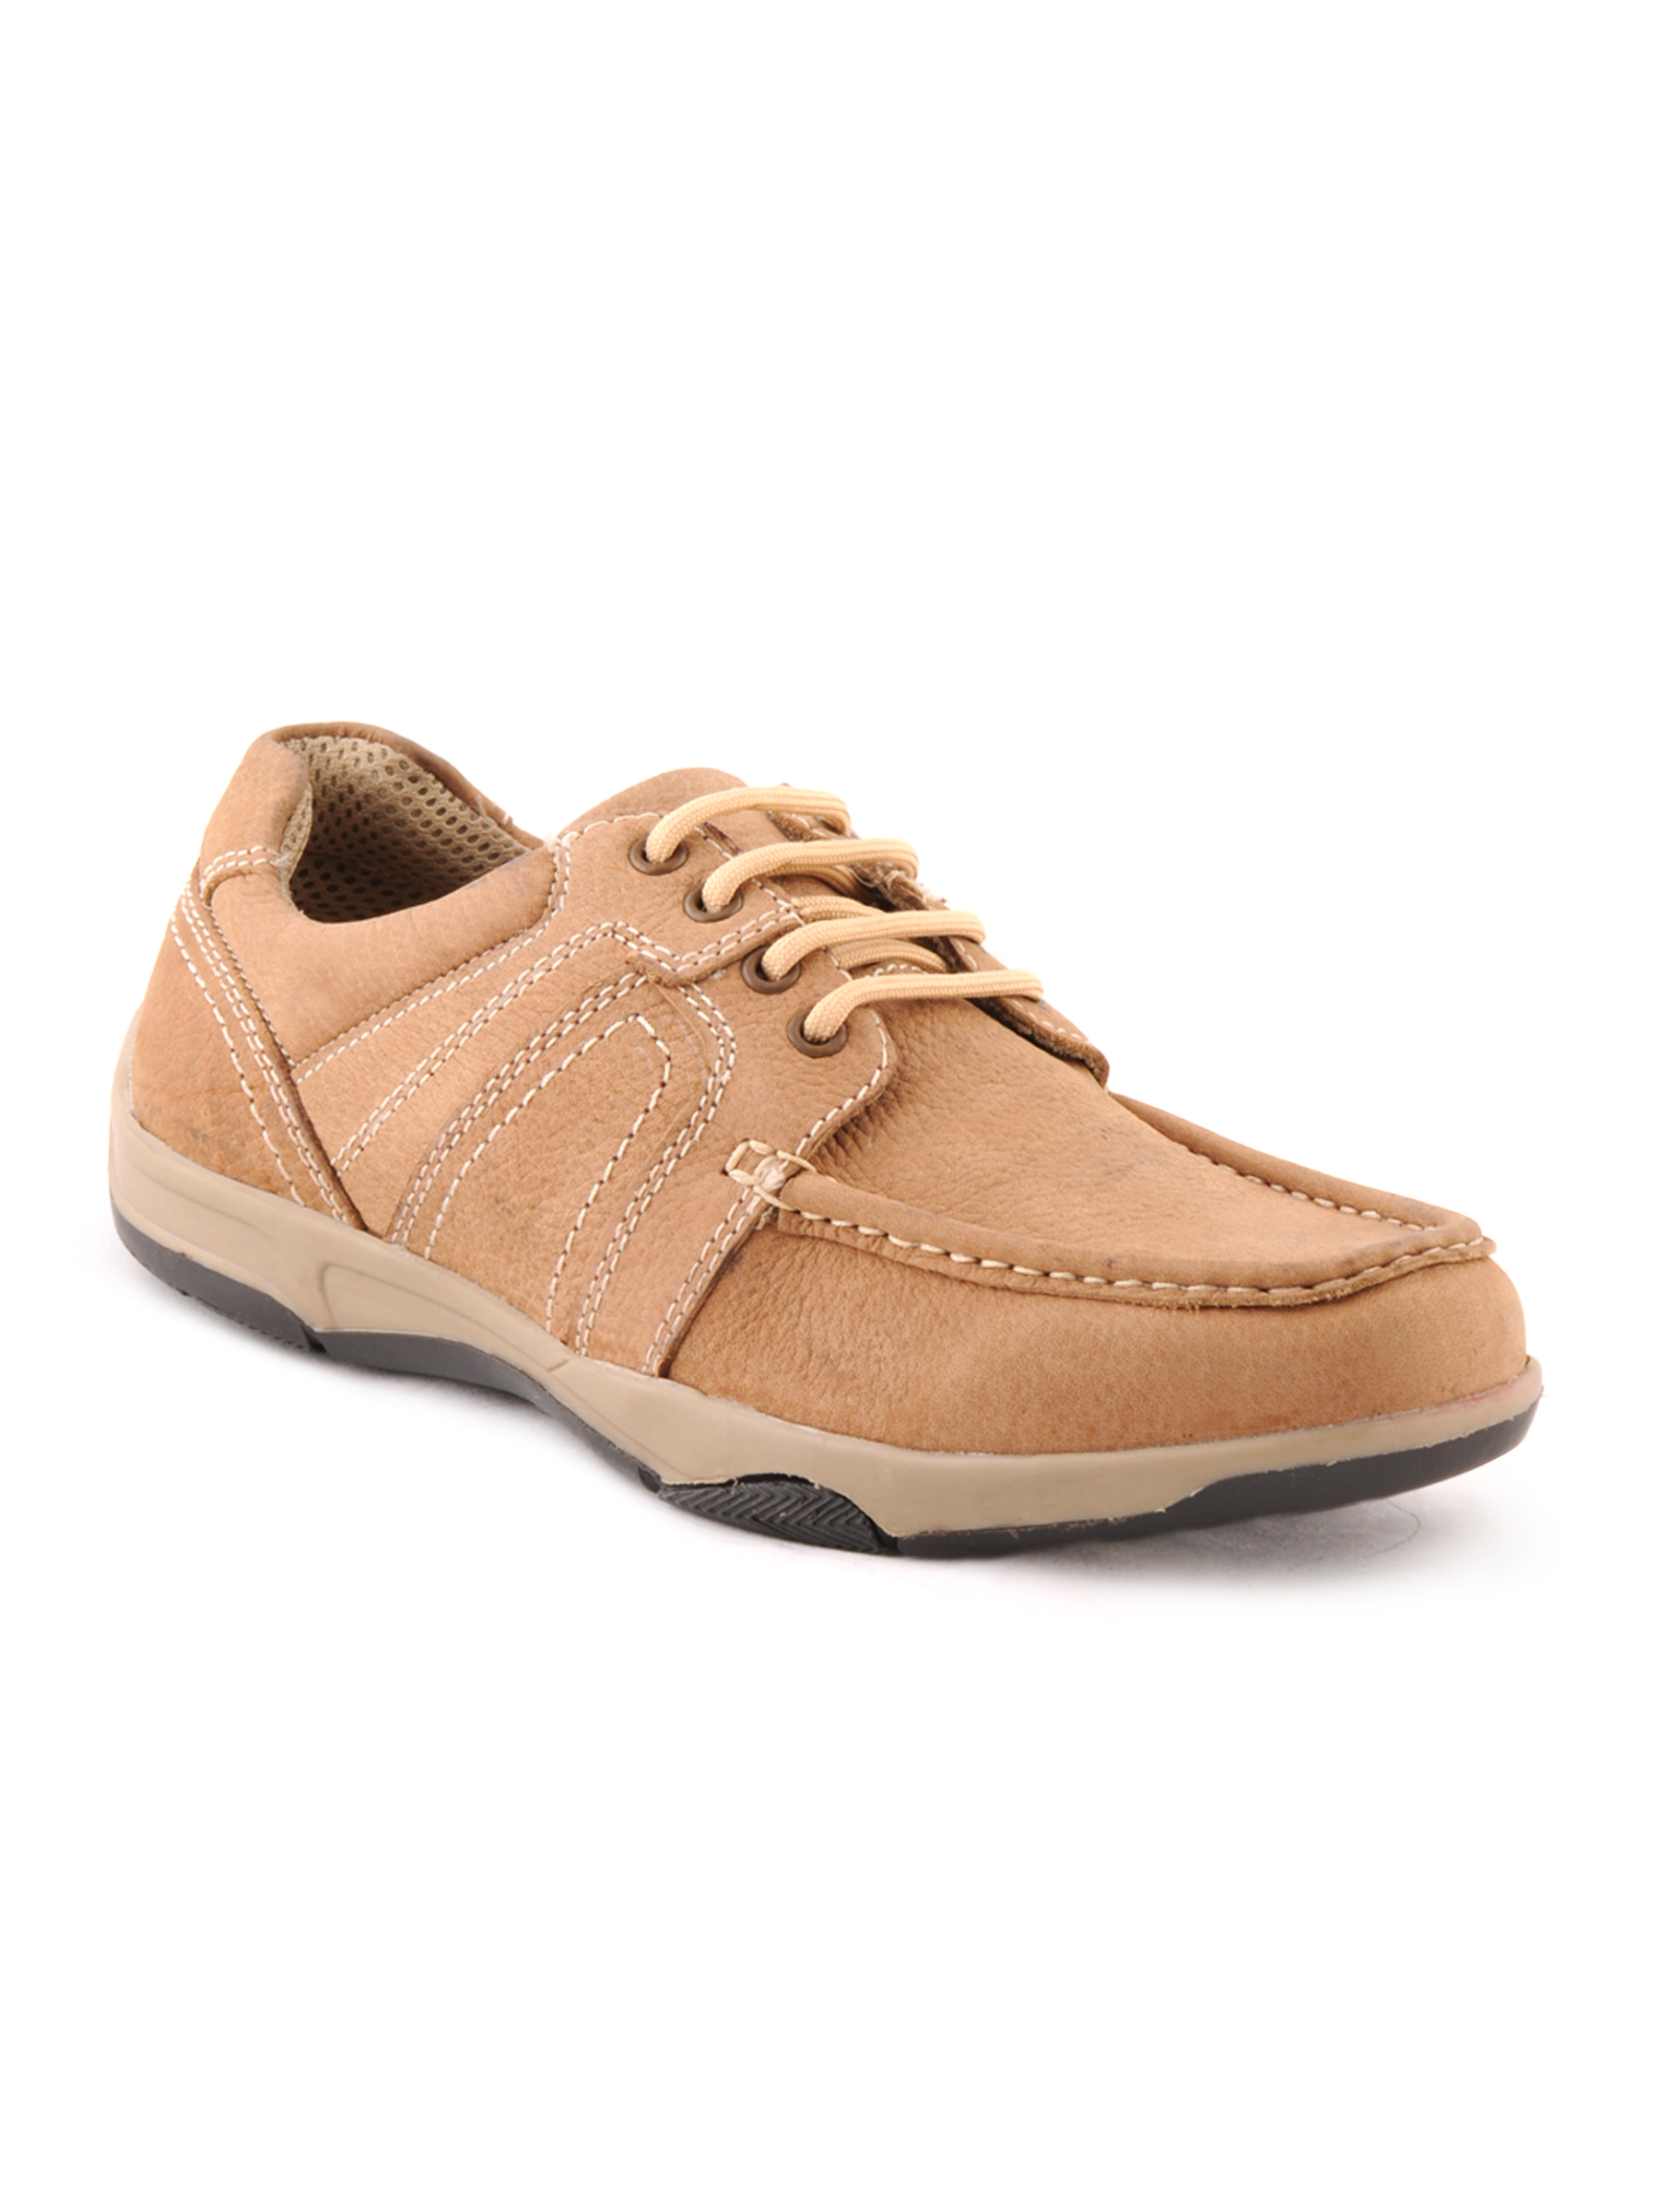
Red Tape Men Beige Shoes
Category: Footwear / Shoes / Casual Shoes
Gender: Men
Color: Beige
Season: Winter 2018
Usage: Casual